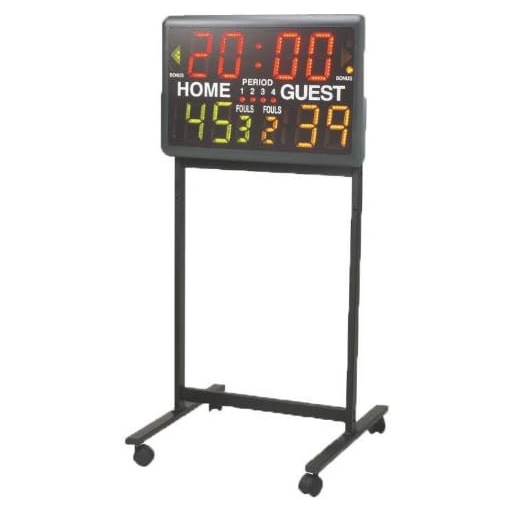
Trigon Sports Electronic Basketball Scoreboard, Battery Powered LED Digital Scoreboard with Remote Wireless & Portable Stand, Timer Clock Score Keeper for Multisports
About This High Visibility Display: Our digital display board for sports outdoors and indoors is used for score, time tracker, foul, period, ball possession, and bonus display with clock numbers 5" high and score numbers 4" high, ideal for sports games, leagues, tournaments, and training sessions. Intuitive Remote Control: The digital counter battle board with remote control operates the digital scoreboard with precision, helping ensure no moment of the game is missed and providing ease of use for operators. Extended Standby Time: Powered by high-capacity rechargeable batteries, our indoor outdoor basketball accessories device helps give 6 hours of battery life when charged fully. It can also be plugged in with an included 15 ft. cord, helping ensure an uninterrupted scoring display throughout basketball games. Portable & Sturdy Design: Crafted with portability in mind, our scoreboard is lightweight and compact, making it effortless to carry to different outdoor sports venues. Its sturdy construction helps ensure durability. Our electronic scoreboard with LED timer is a reliable companion, helping provide clear and visible scoring information to players and spectators alike. Effortless Installation: The versatile digital scoreboard caters to scoring needs across different sports such as basketball, volleyball, soccer, baseball, table tennis, hockey, and more. With plug and play, the built-in operator on the back and a large three-colour display in front, our LED basketball scoreboard is easy to set up. The digital board with a built-in handle comes with a portable stand and carrying case for convenience.
Brand: Trigonsports
Category: Sporting Goods > Athletics > Coaching & Officiating > Scoreboards > Electronic Scoreboards